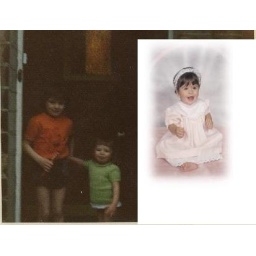
liz with dale in first house in Hart street